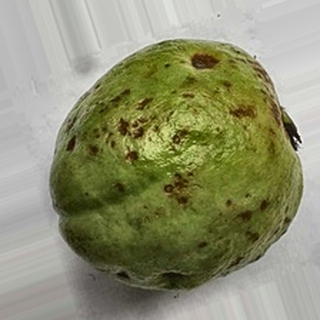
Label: guava_anthracnose